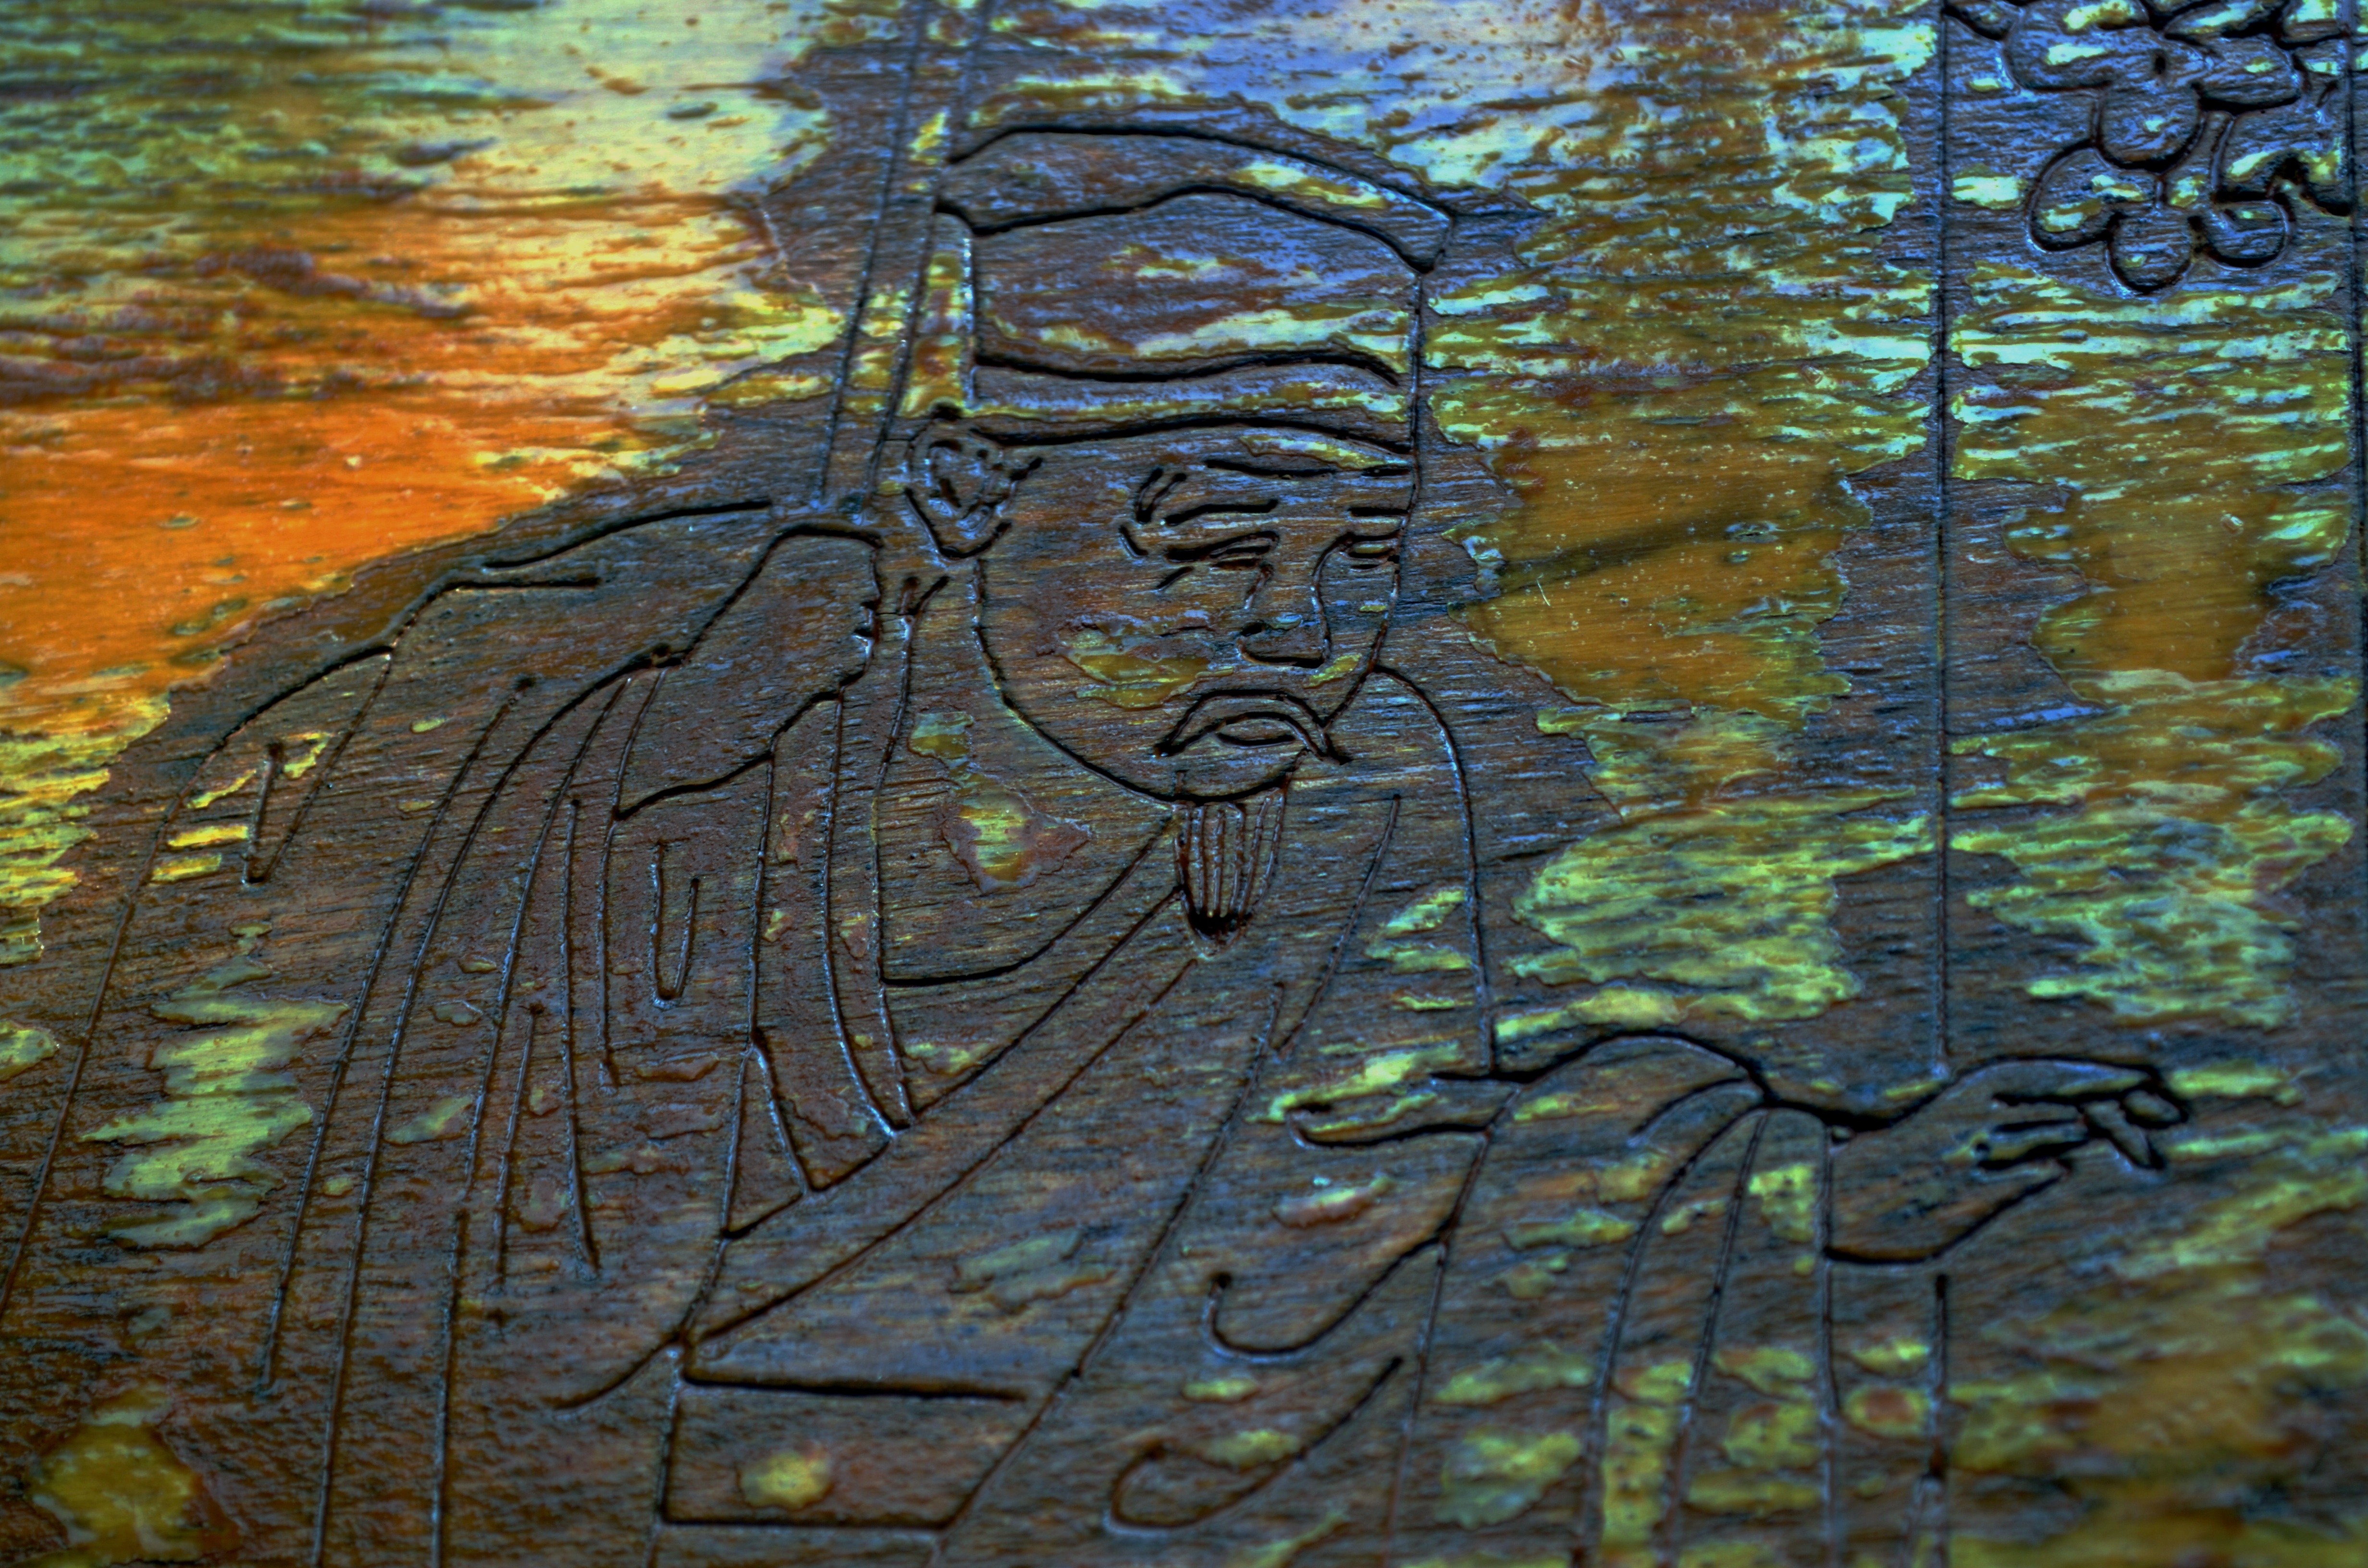
tree, wood, leaf, trunk, reflection, autumn, weathered, art, picture, carving, varnish, lacquer, woody plant, outdoor structure